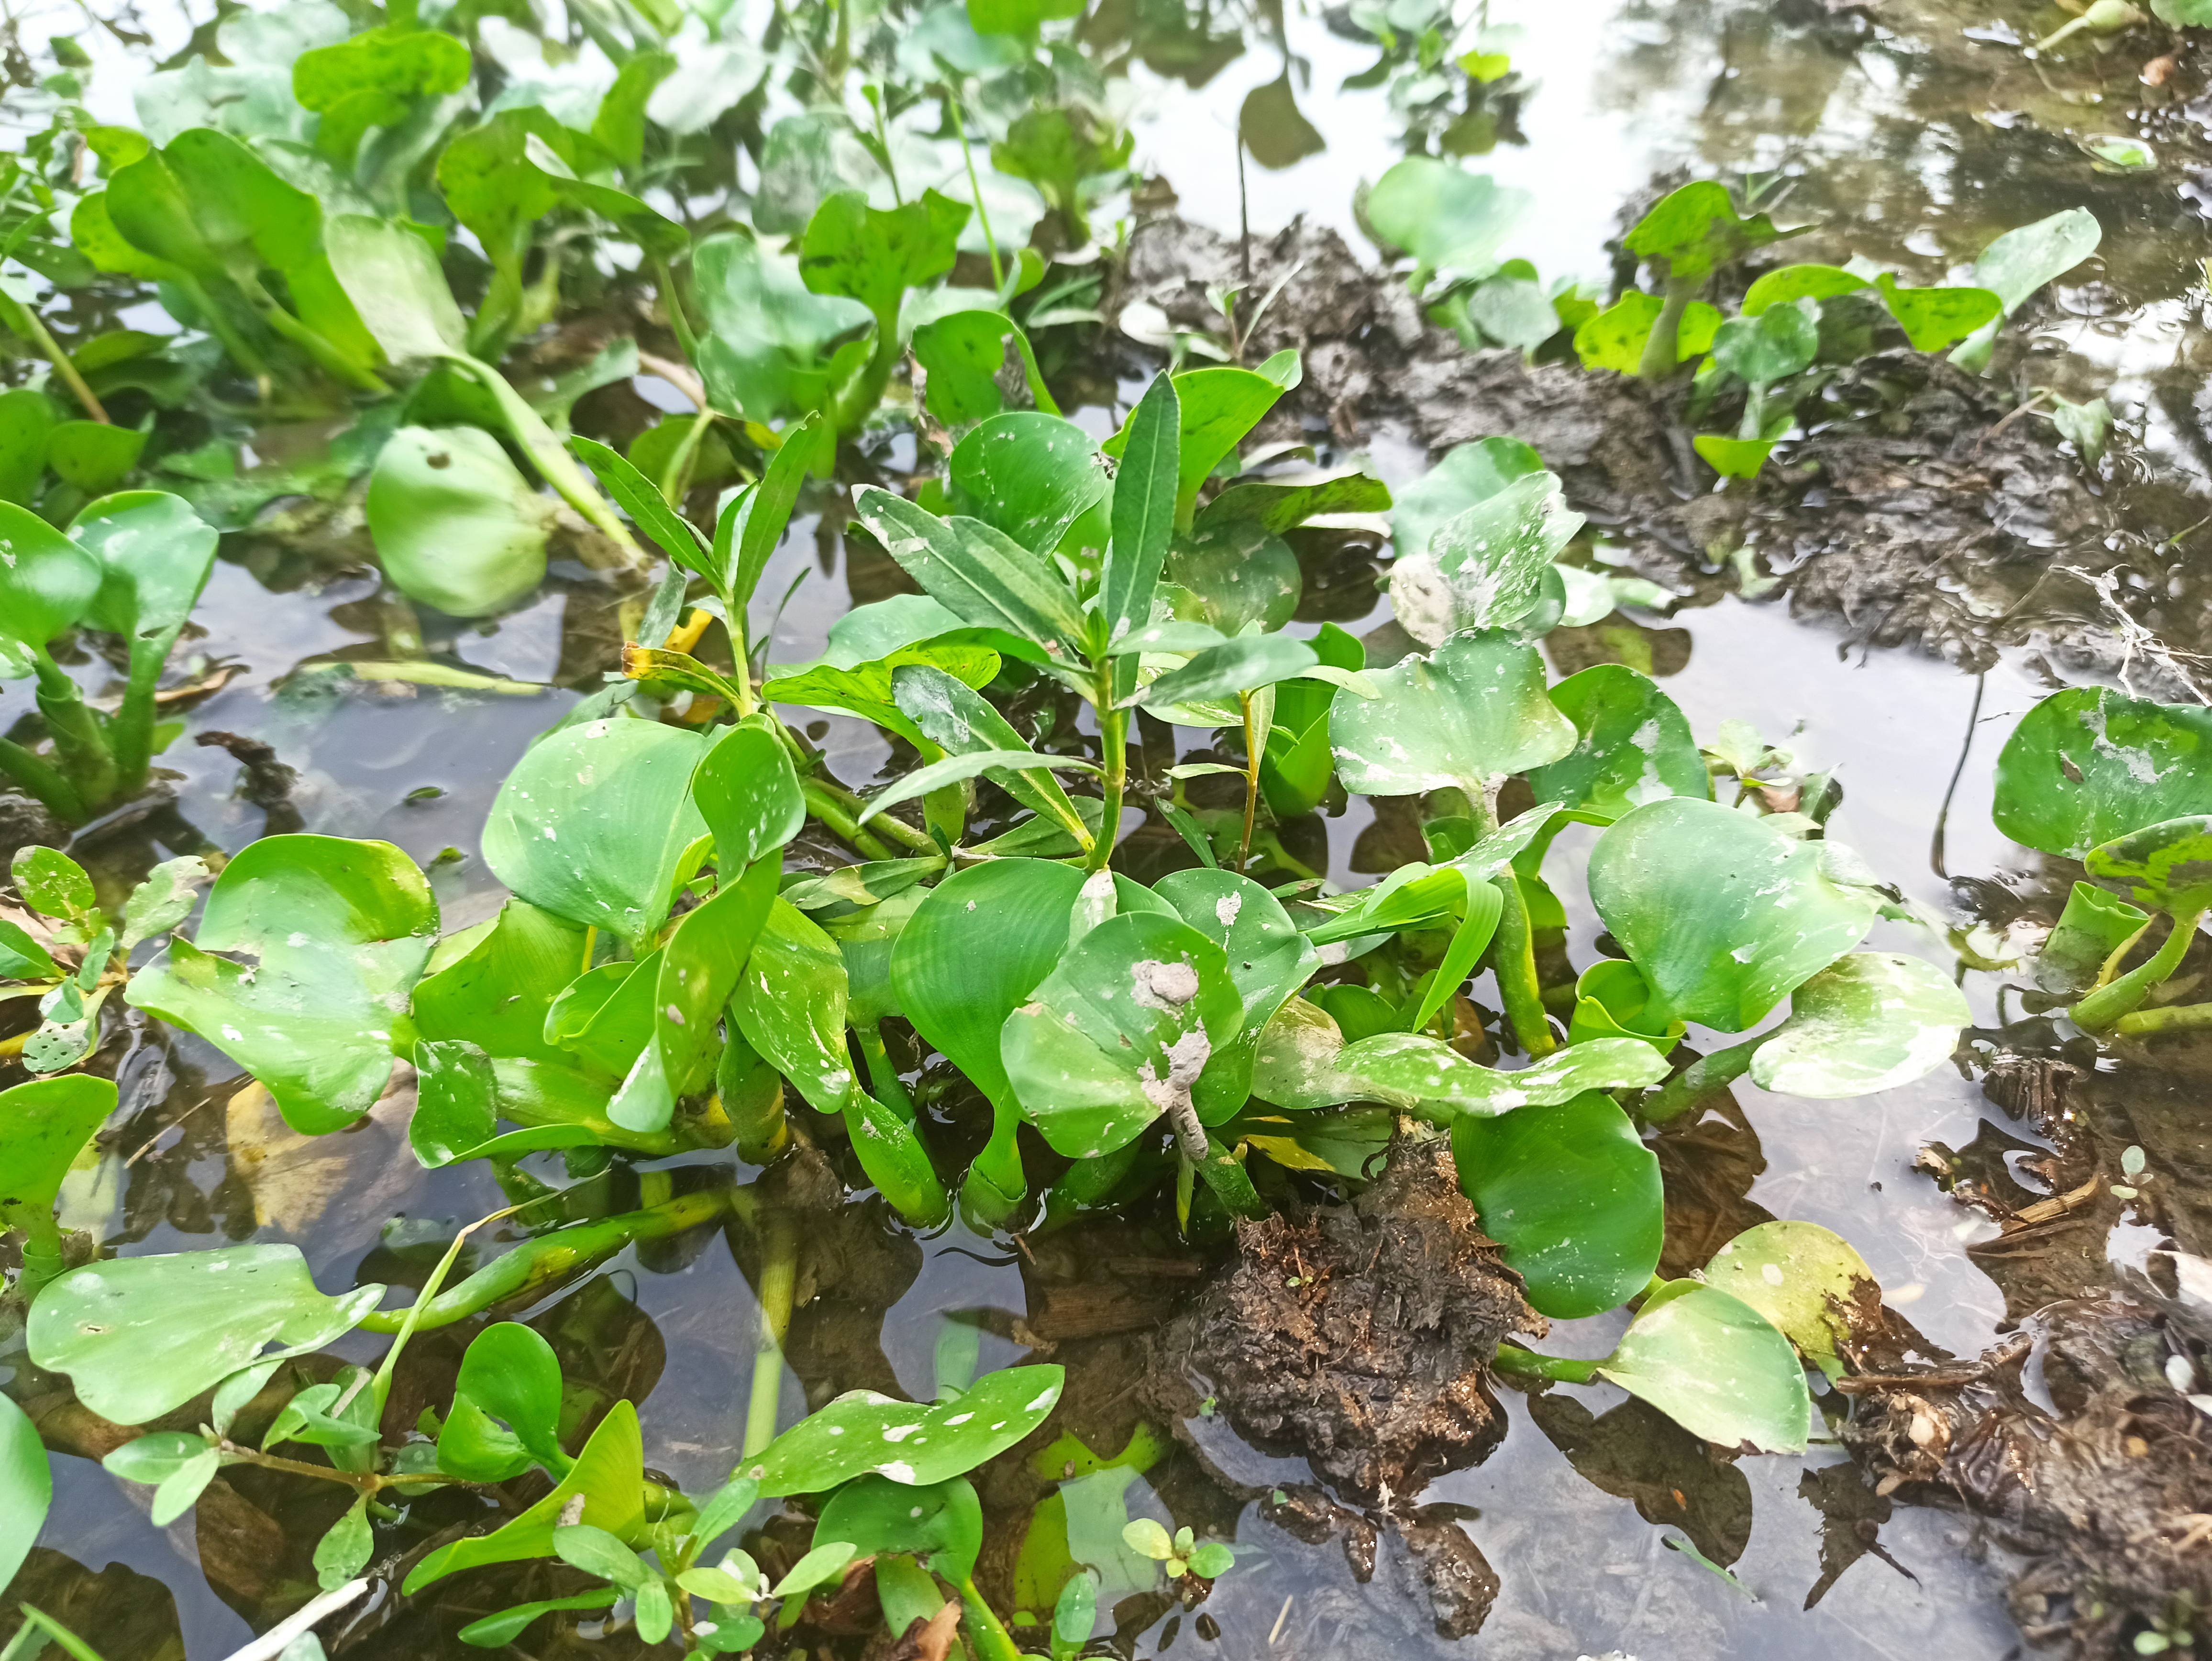
Species: Common Water Hyacinth (Eichornia crassipes)